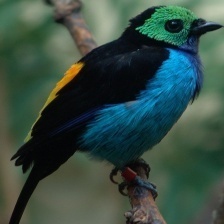
Species: PARADISE TANAGER
Scientific name: TANGARA CHILENSIS